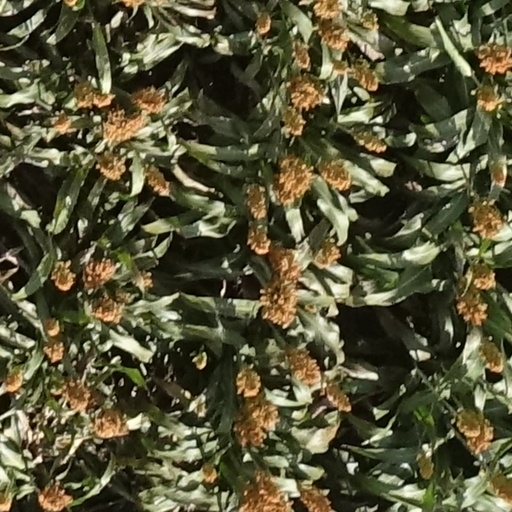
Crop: sorghum